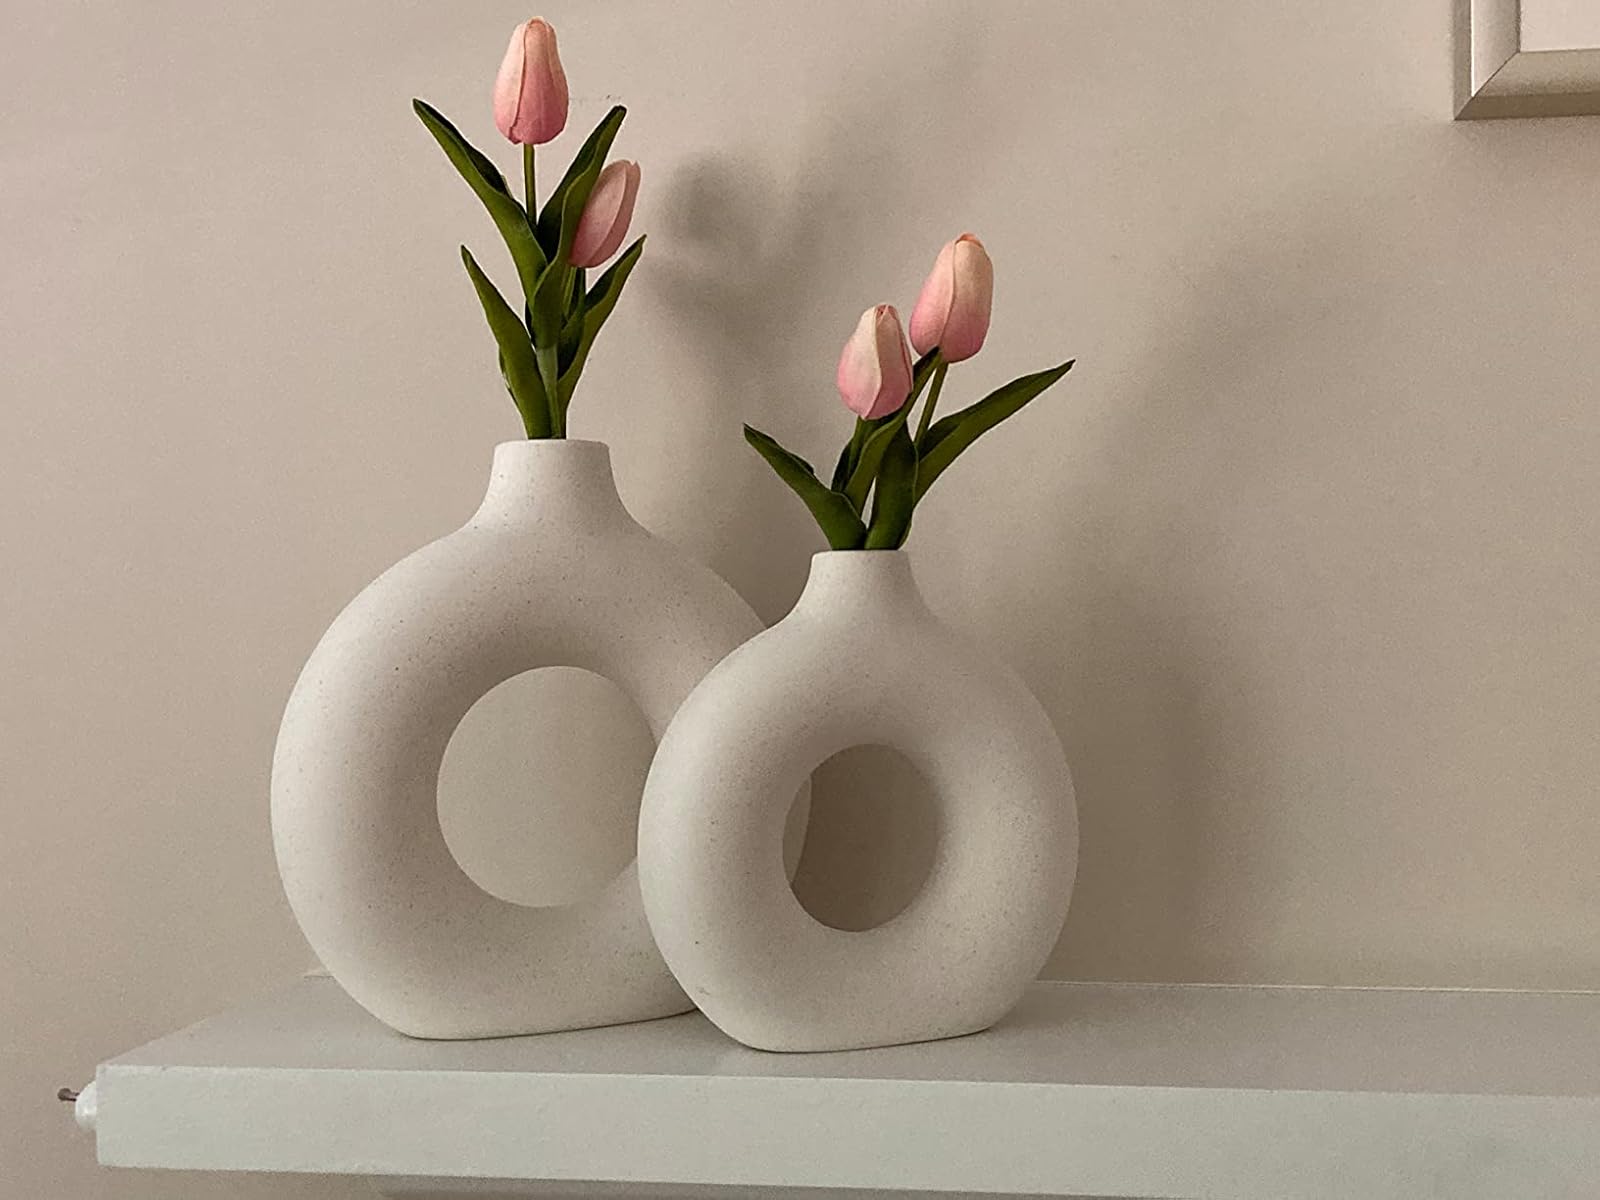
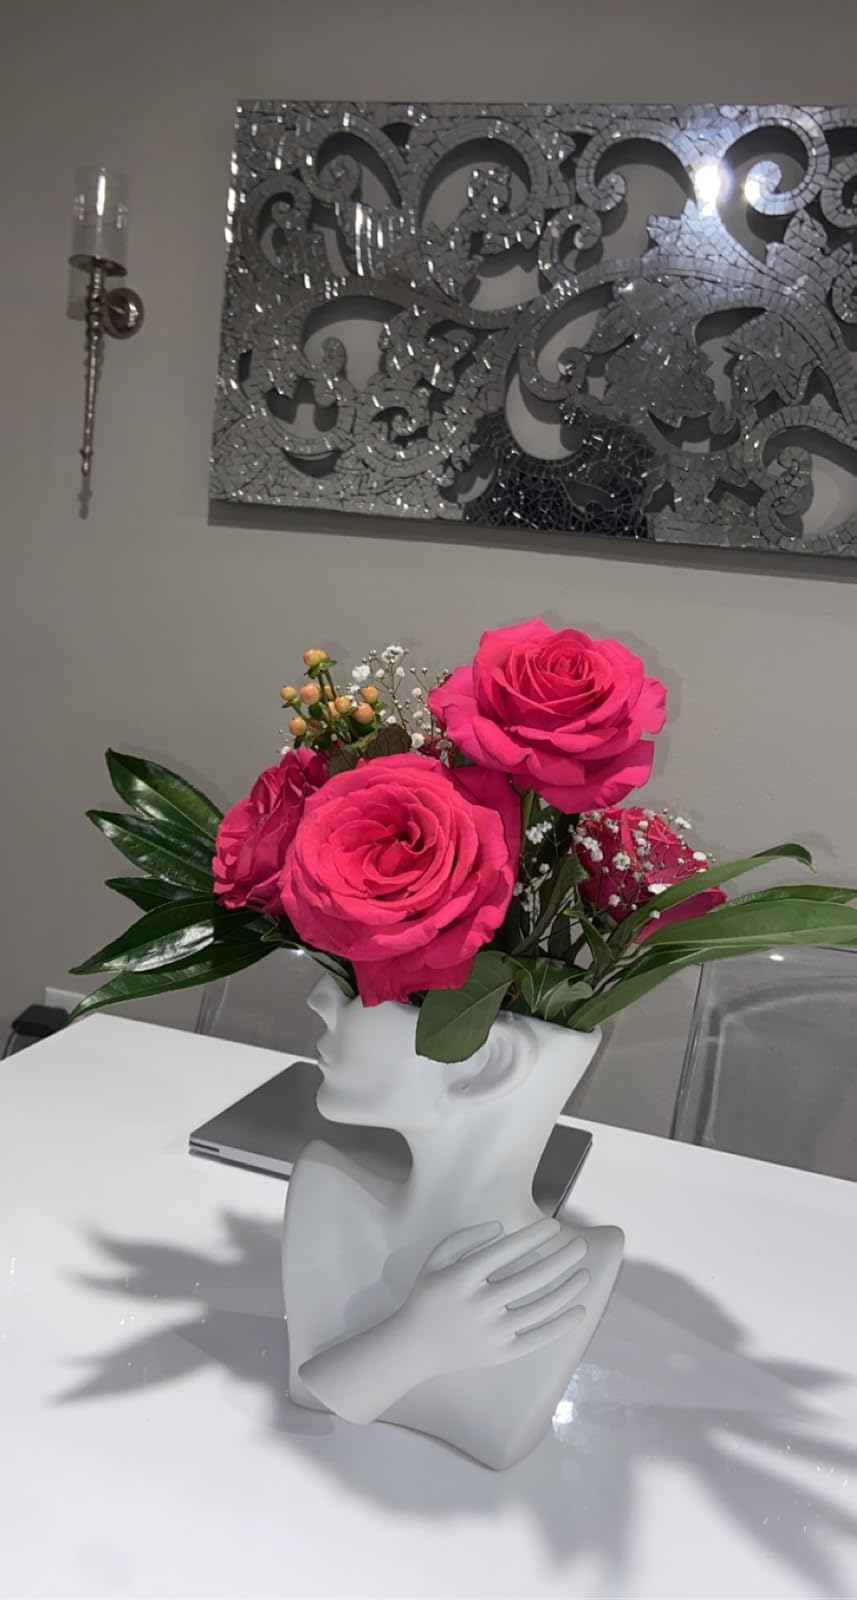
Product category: vase
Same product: no